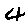
Label: 4